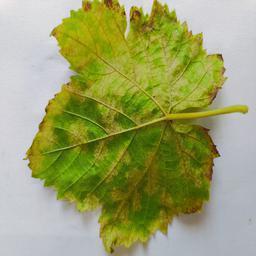
Label: Downy Mildew